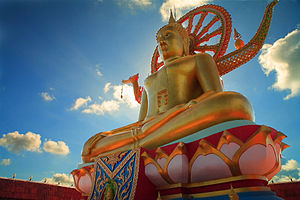
Koh Samui / Lokal kultur / Lokale seværdigheder
Big Buddha.
Koh Samui er med sine 228,7 km² den næststørste ø i Thailand, efter Phuket. Koh Samui og hendes 80 søstre, som er de mange andre øer i marineparken ud for Bandon Bay, hører til provinsen Surat Thani. Koh Samui ligger cirka 35 kilometer nordøst for Surat Thani by og omtrent 700 km syd for Bangkok. Øen er omkring 25 km bred. Øens befolkning udgør ca. 50.000 fastboende, men den besøges hvert år af omkring to millioner turister, for 2016 opgjort til 1,9 mio. udenlandske turister. Samui, som den blot kaldes blandt de lokale, er kendetegnet ved natur, strande og kokosnødde plantager. Ved de omkringliggende øer er der gode muligheder for sportsdykning.